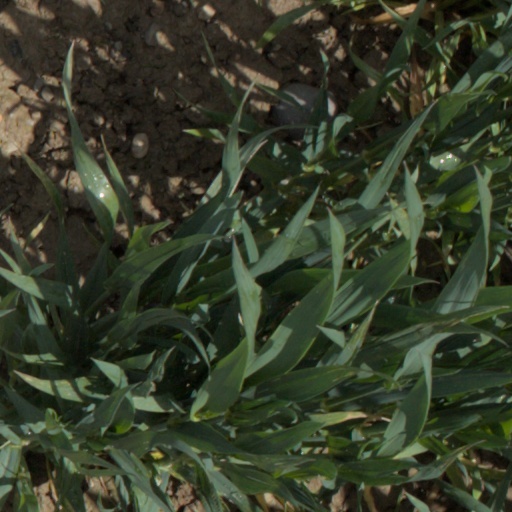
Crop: wheat